Thomas Percy (Gunpowder Plot)

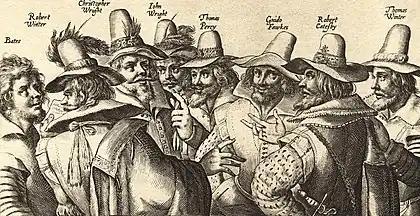
A contemporary engraving of eight of the thirteen conspirators, by Crispijn van de Passe. Percy is fourth from the right.

By early November, the king knew about the Monteagle letter. James felt that it hinted at "some strategem of fire and powder", perhaps an explosion exceeding in violence the one that had killed his father, Lord Darnley, in 1567. The following day, the Privy Council told him that they had decided to undertake a search of Parliament, "both above and below". The first, headed by Thomas Howard, 1st Earl of Suffolk, was made on 4 November. In the undercroft beneath the House of Lords he noticed a tall man who appeared to be a servant, and a large pile of faggots—far too large to serve the small house Percy had subleased from Henry Ferrers. The house's owner, John Whynniard, told the search party that its tenancy was held by Percy. Monteagle, present during the search, immediately told Suffolk that he suspected Percy was the letter's author. The king ordered a second, more thorough search to be made, and at about midnight, Fawkes was discovered guarding the gunpowder, and was immediately arrested.